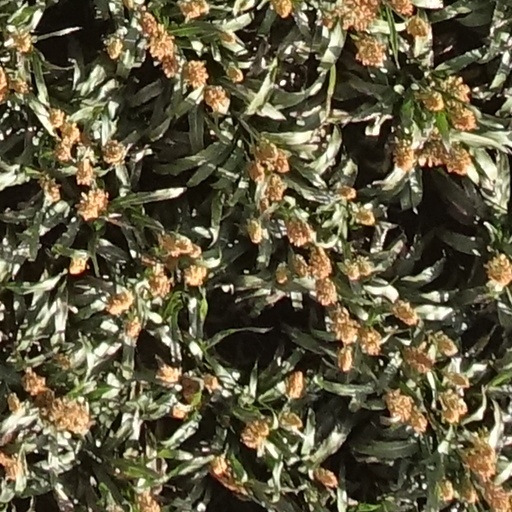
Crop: sorghum